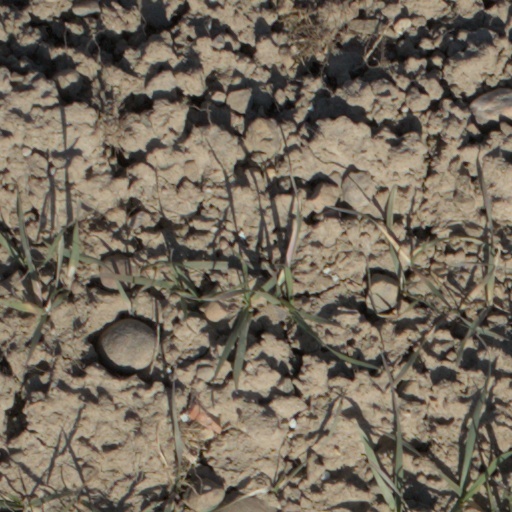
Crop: wheat